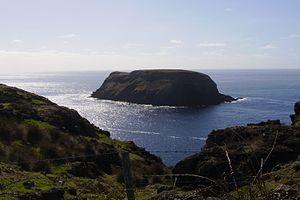
L'îlot de Vila do Porto est un îlot situé près de la côte sud-ouest de l'île Santa Maria, aux Açores, au Portugal.